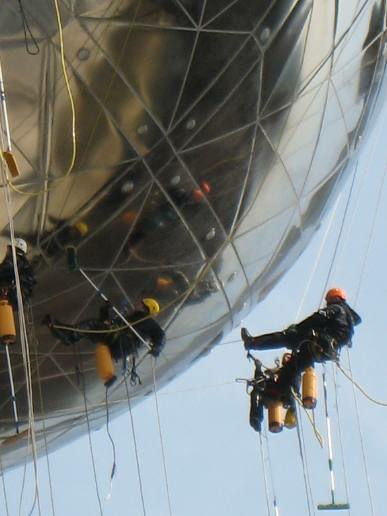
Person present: Yes